Adil Abdel Aati

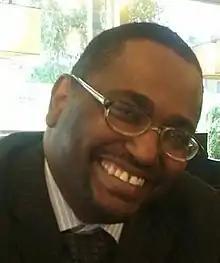
Adil Abdel Aati, Politician & Activist

Adil Abdel Aati (full name Adil Mohamed Abdelaati Idries, born February 4, 1966) is a Sudanese political and public figure who was the leader of Liberal Party of Sudan and CEO of the Harambi Foundation. In January 2017, Abdel Aati established Sudan of the Future, a cross party political movement and declared his intention to run in the next Sudanese Presidential election.